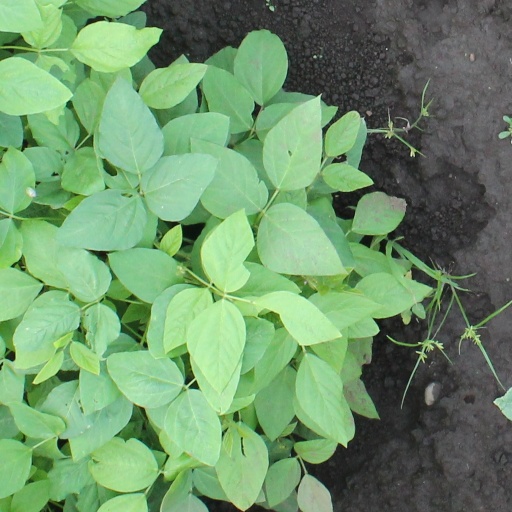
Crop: soybean